Magnetic sail

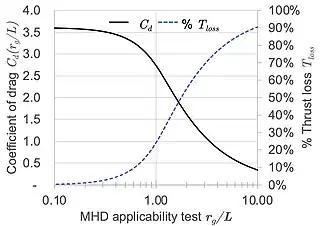

where "formula_79" is the ion mass, formula_80 is the velocity of a particle perpendicular to the magnetic field, formula_81 is the elementary charge of the ion, formula_82 is the magnetic field flux density at the point of reference formula_83 and formula_84 is a constant that differs by source with formula_85 and formula_86"." For example, in the solar wind with 5 ions/cm at 1 AU with formula_40 the proton mass (kg), formula_88 = 400 km/s, formula_89 = 36 nT with formula_61=0.5 from equation at magnetopause and formula_84=2 then formula_92 72 km. The MHD applicability test is the ratio formula_93. The figure plots formula_94 on the left vertical axis and lost thrust on the right vertical axis versus the ratio formula_93. When formula_96, formula_97 is maximum, at formula_98, formula_99, a decrease of 25% from the maximum and at formula_100, formula_101, a 45% decrease. As formula_102 increases beyond one, formula_94 decreases meaning less thrust from the plasma wind transfers to the spacecraft and is instead lost to the plasma wind. In 2004, Fujita published numerical analysis using a hybrid PIC simulation using a magnetic dipole model that treated electrons as a fluid and a kinematic model for ions to estimate the coefficient of drag formula_94 for a magnetic sail operating in the radial orientation resulting in the following approximate formula:The lost thrust is formula_105.